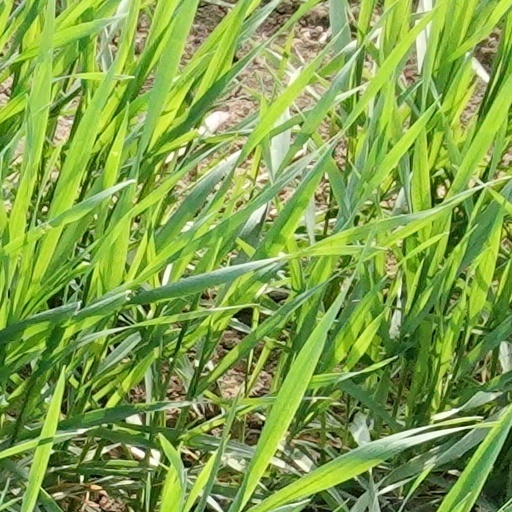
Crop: wheat